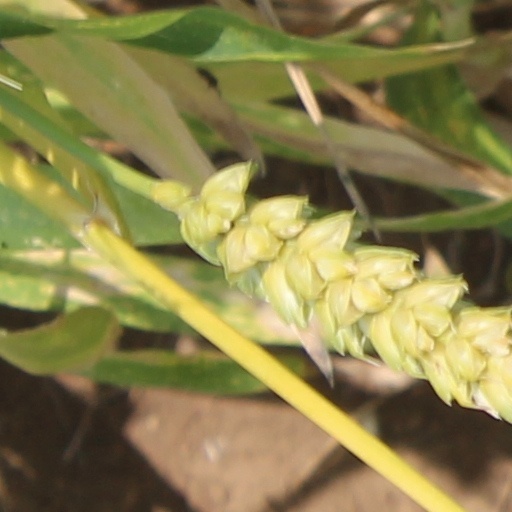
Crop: wheat